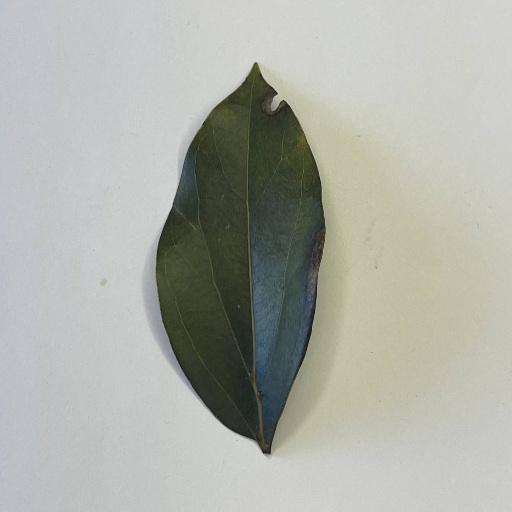
Species: Camphor
Leaf condition: Bacterial Spot